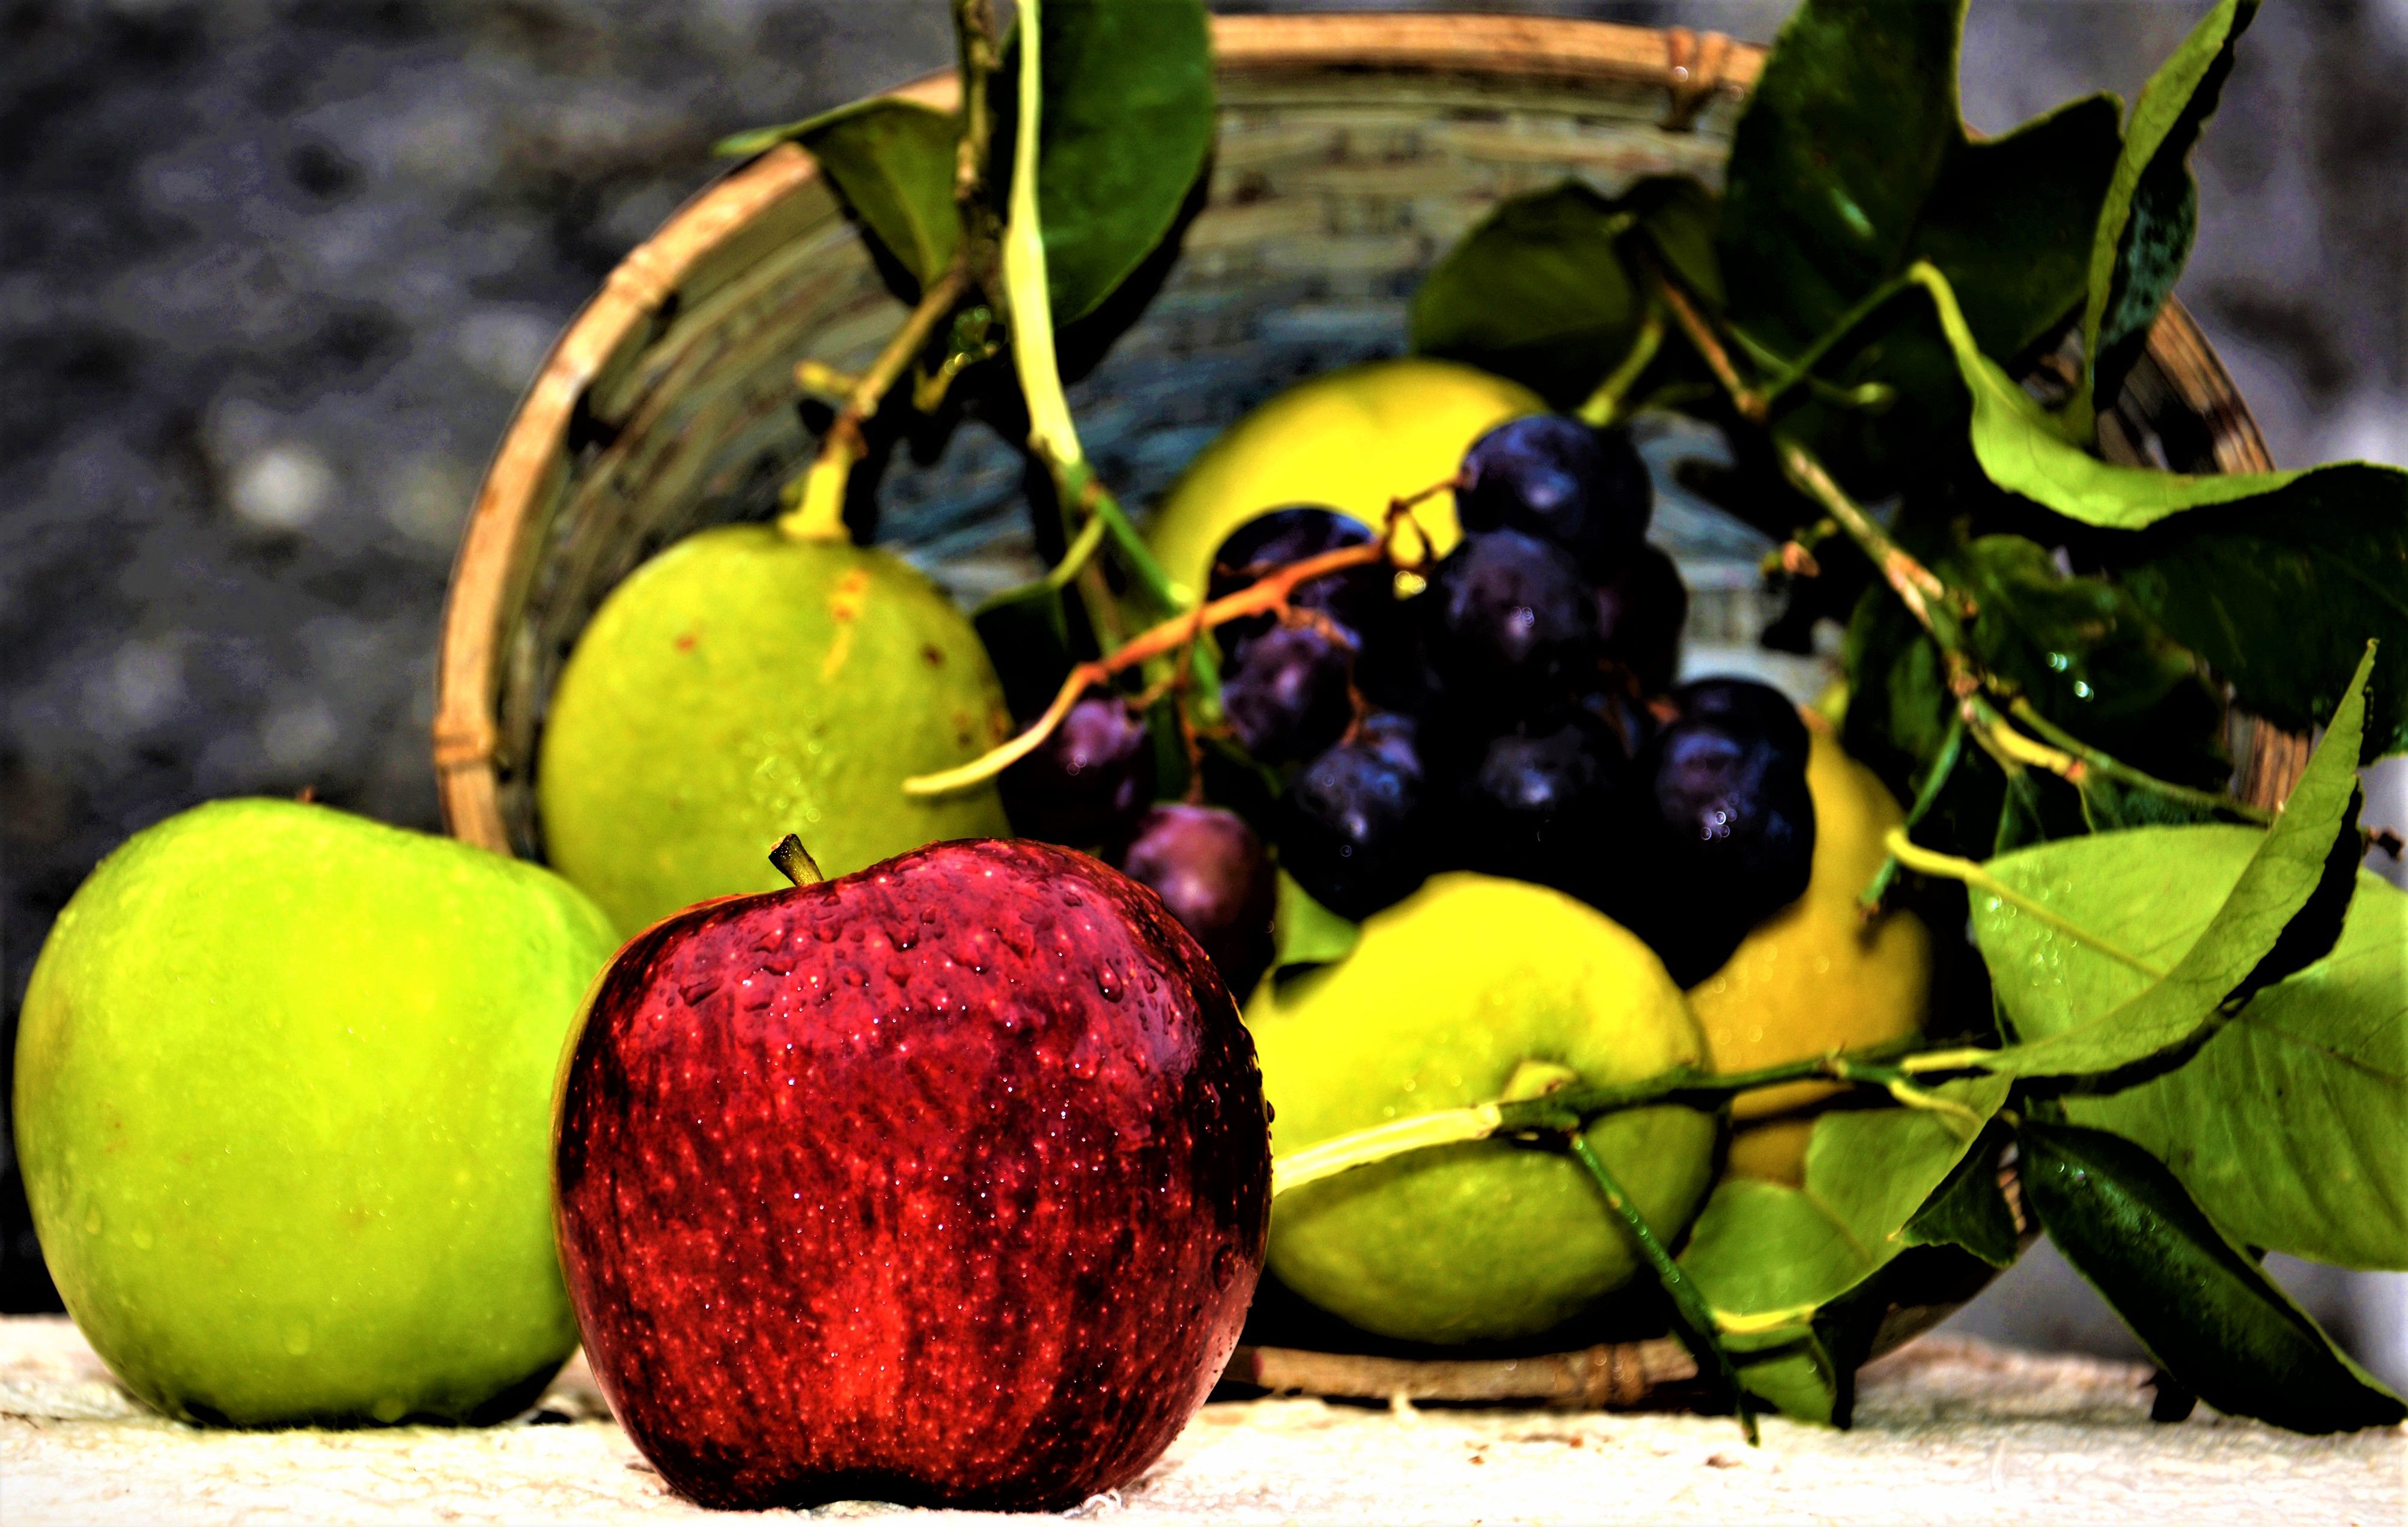
Fruitful Still Life
Photo of a selection of fruits arranged in and around a light-colored, woven basket. The fruits include several green apples, a single red apple in the foreground covered in water droplets, and a bunch of dark blue or black grapes.
Slightly High Angle: The camera appears to be positioned slightly above the arrangement, looking down at the fruits and basket. This perspective provides a good overview of the collection.
Labels: Food, Fruit, Plant, Produce, Apple, Pear, Berry, Citrus Fruit, Face, Head, Person, Grapes, Blueberry, Plum, Woven basket, Blurred background, Fruits
Camera: NIKON CORPORATION NIKON D5200
Lens: 18.0-105.0 mm f/3.5-5.6, AF-S DX VR Zoom-Nikkor 18-105mm f/3.5-5.6G ED
Aperture: F5.6
Exposure: 1/125 sec
ISO: 100
Focal length: 66.0 mm